Fonsy Grethen

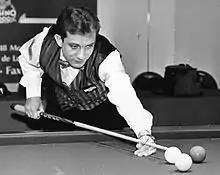
Fonsy Grethen

Fonsy Grethen (born 20 September 1960, in Luxembourg City) is a Luxembourgish carom billiards player. During his career, he won four world titles and thirteen European titles.